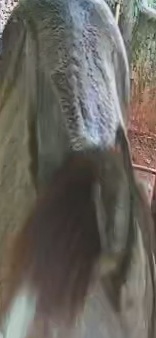
Face region: ears (position_of_ears)
Pain indicator: not_present